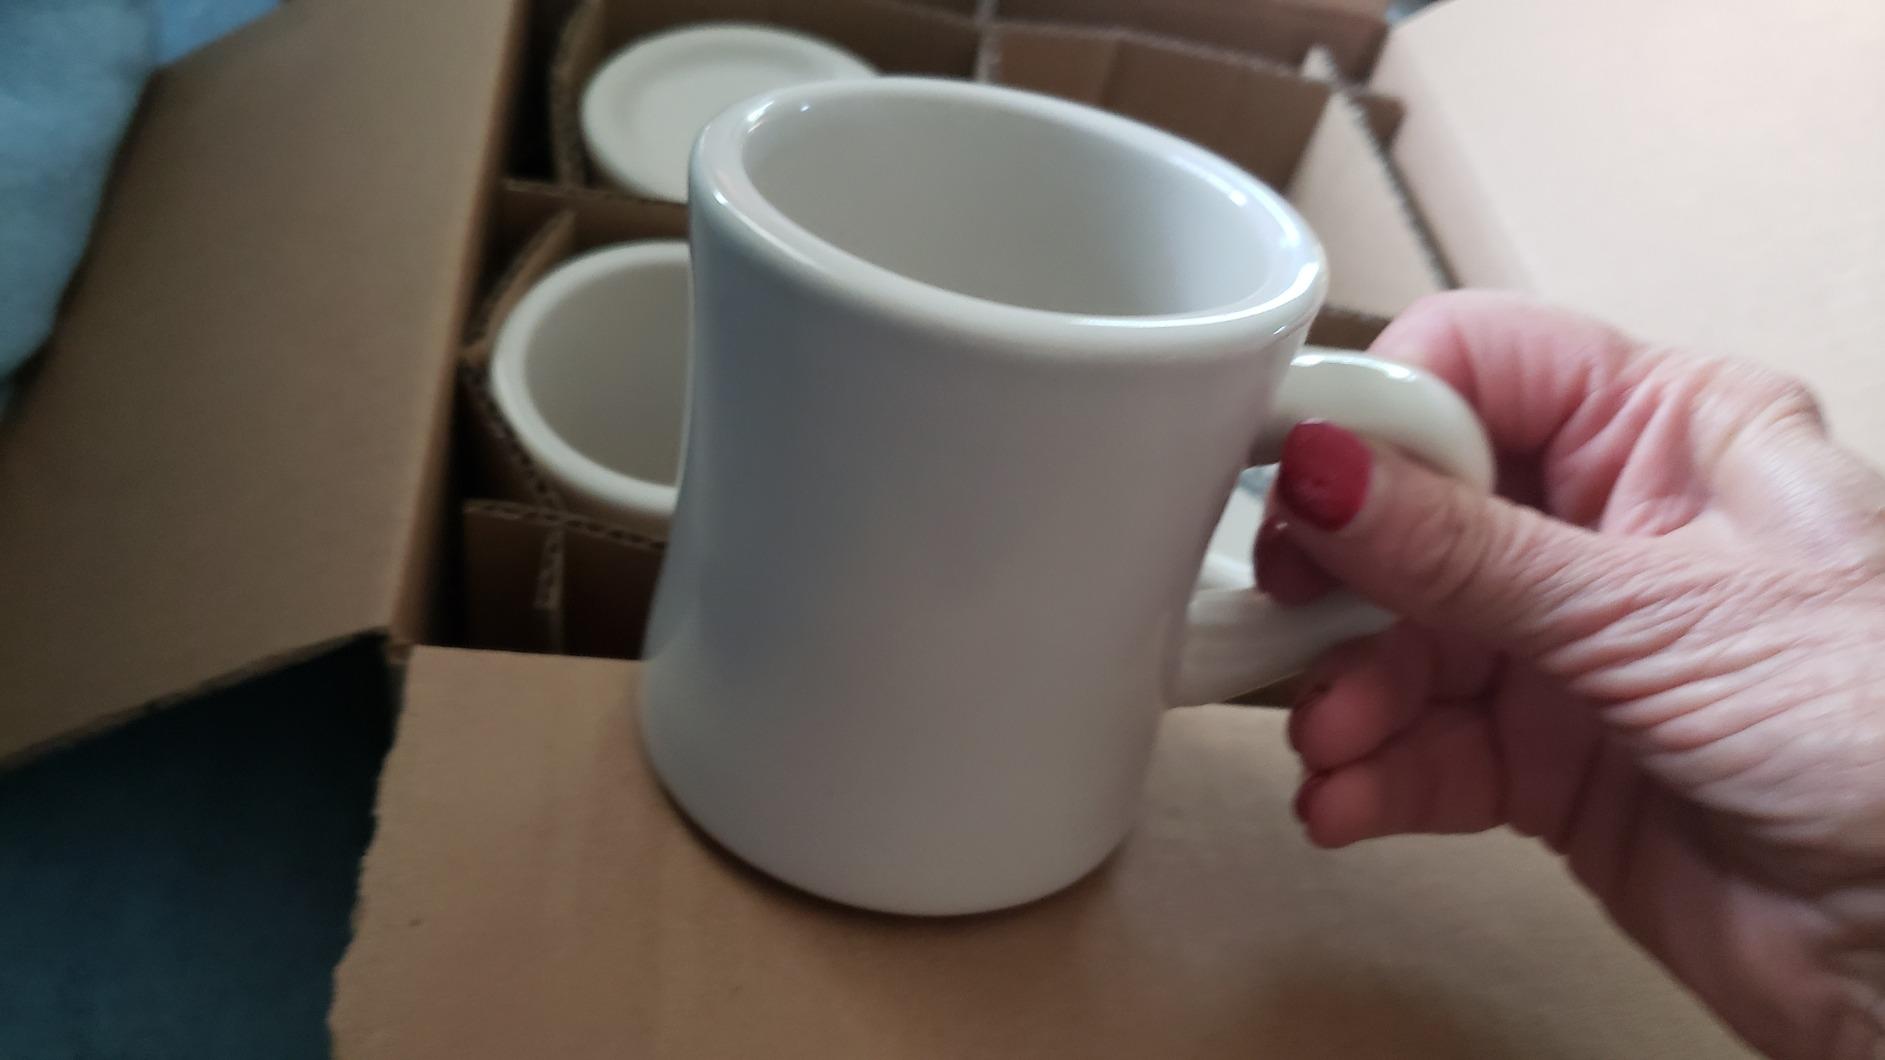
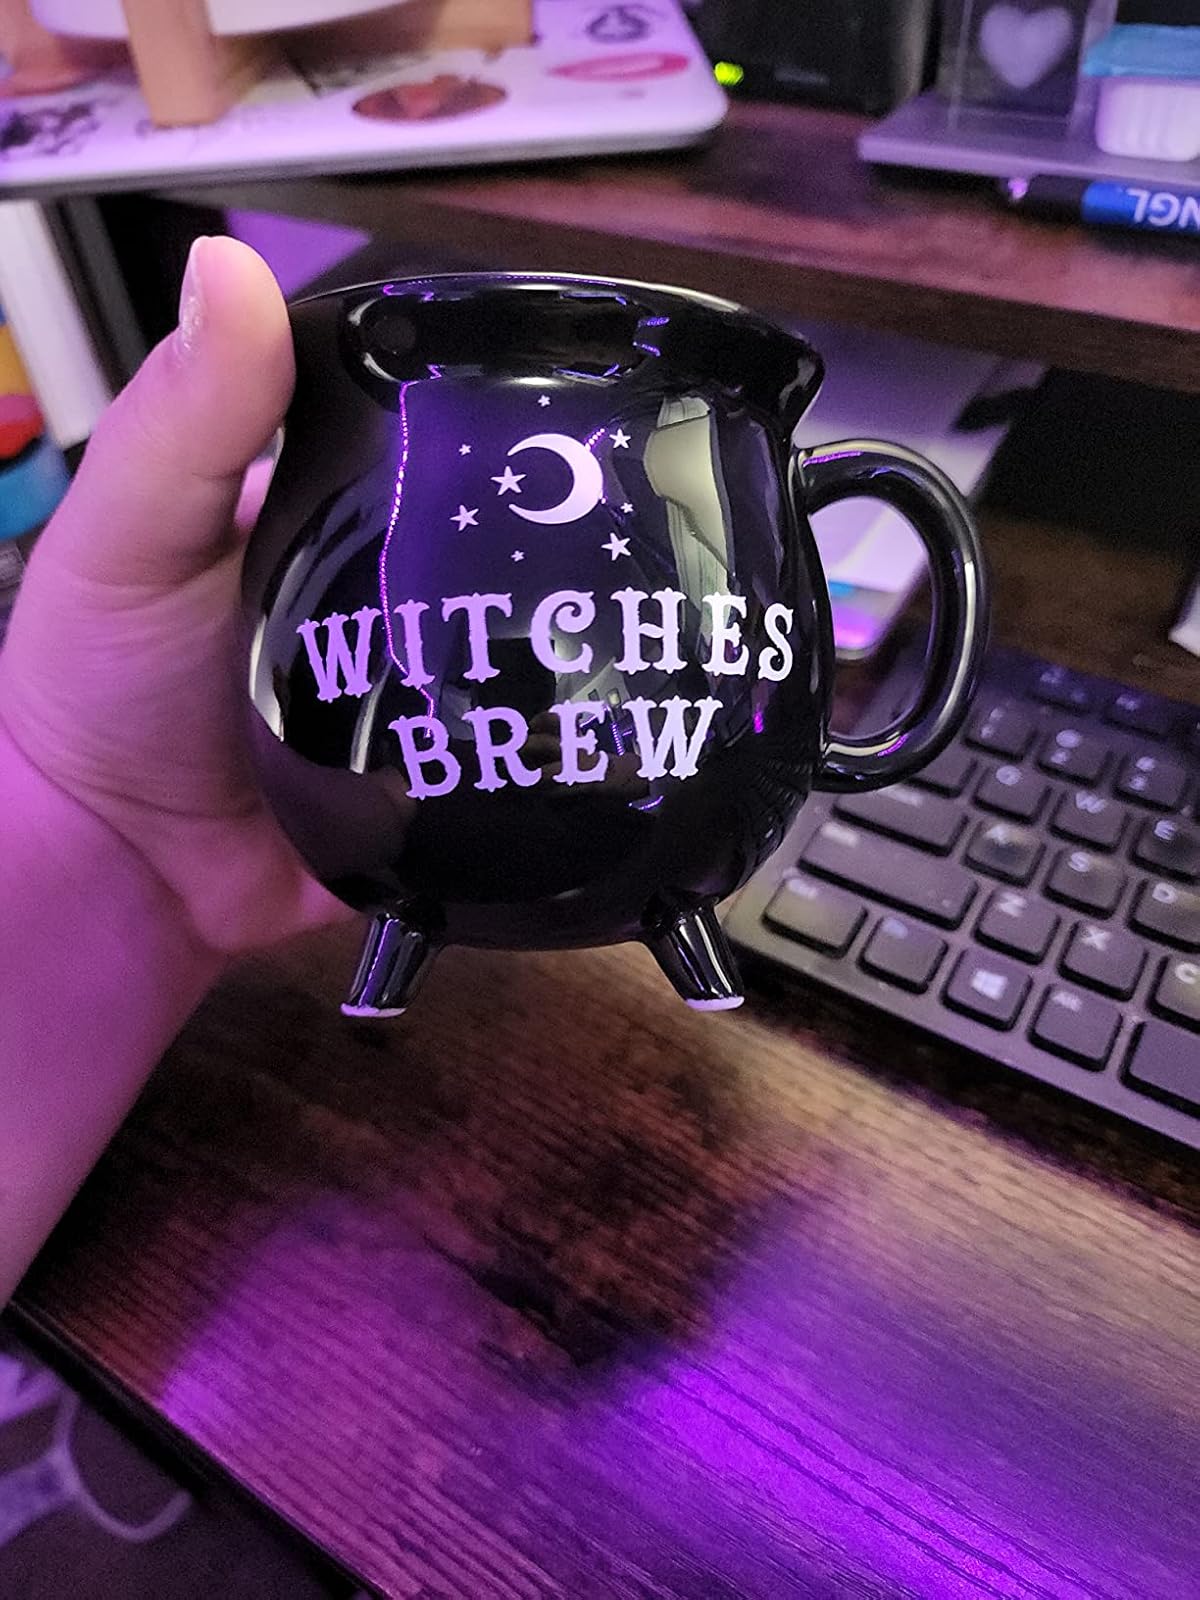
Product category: items_mug
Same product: no